Area navigation

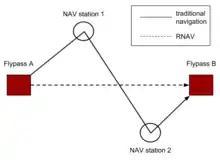
A simple diagram showing the main difference between traditional navigation and RNAV methods

Area navigation (RNAV, usually pronounced as ) is a method of instrument flight rules (IFR) navigation that allows aircraft to fly along a desired flight path, rather than being restricted to routes defined by ground-based navigation beacons.